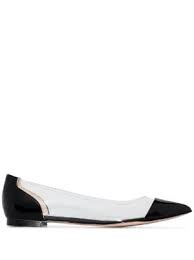
Label: Ballet Flat